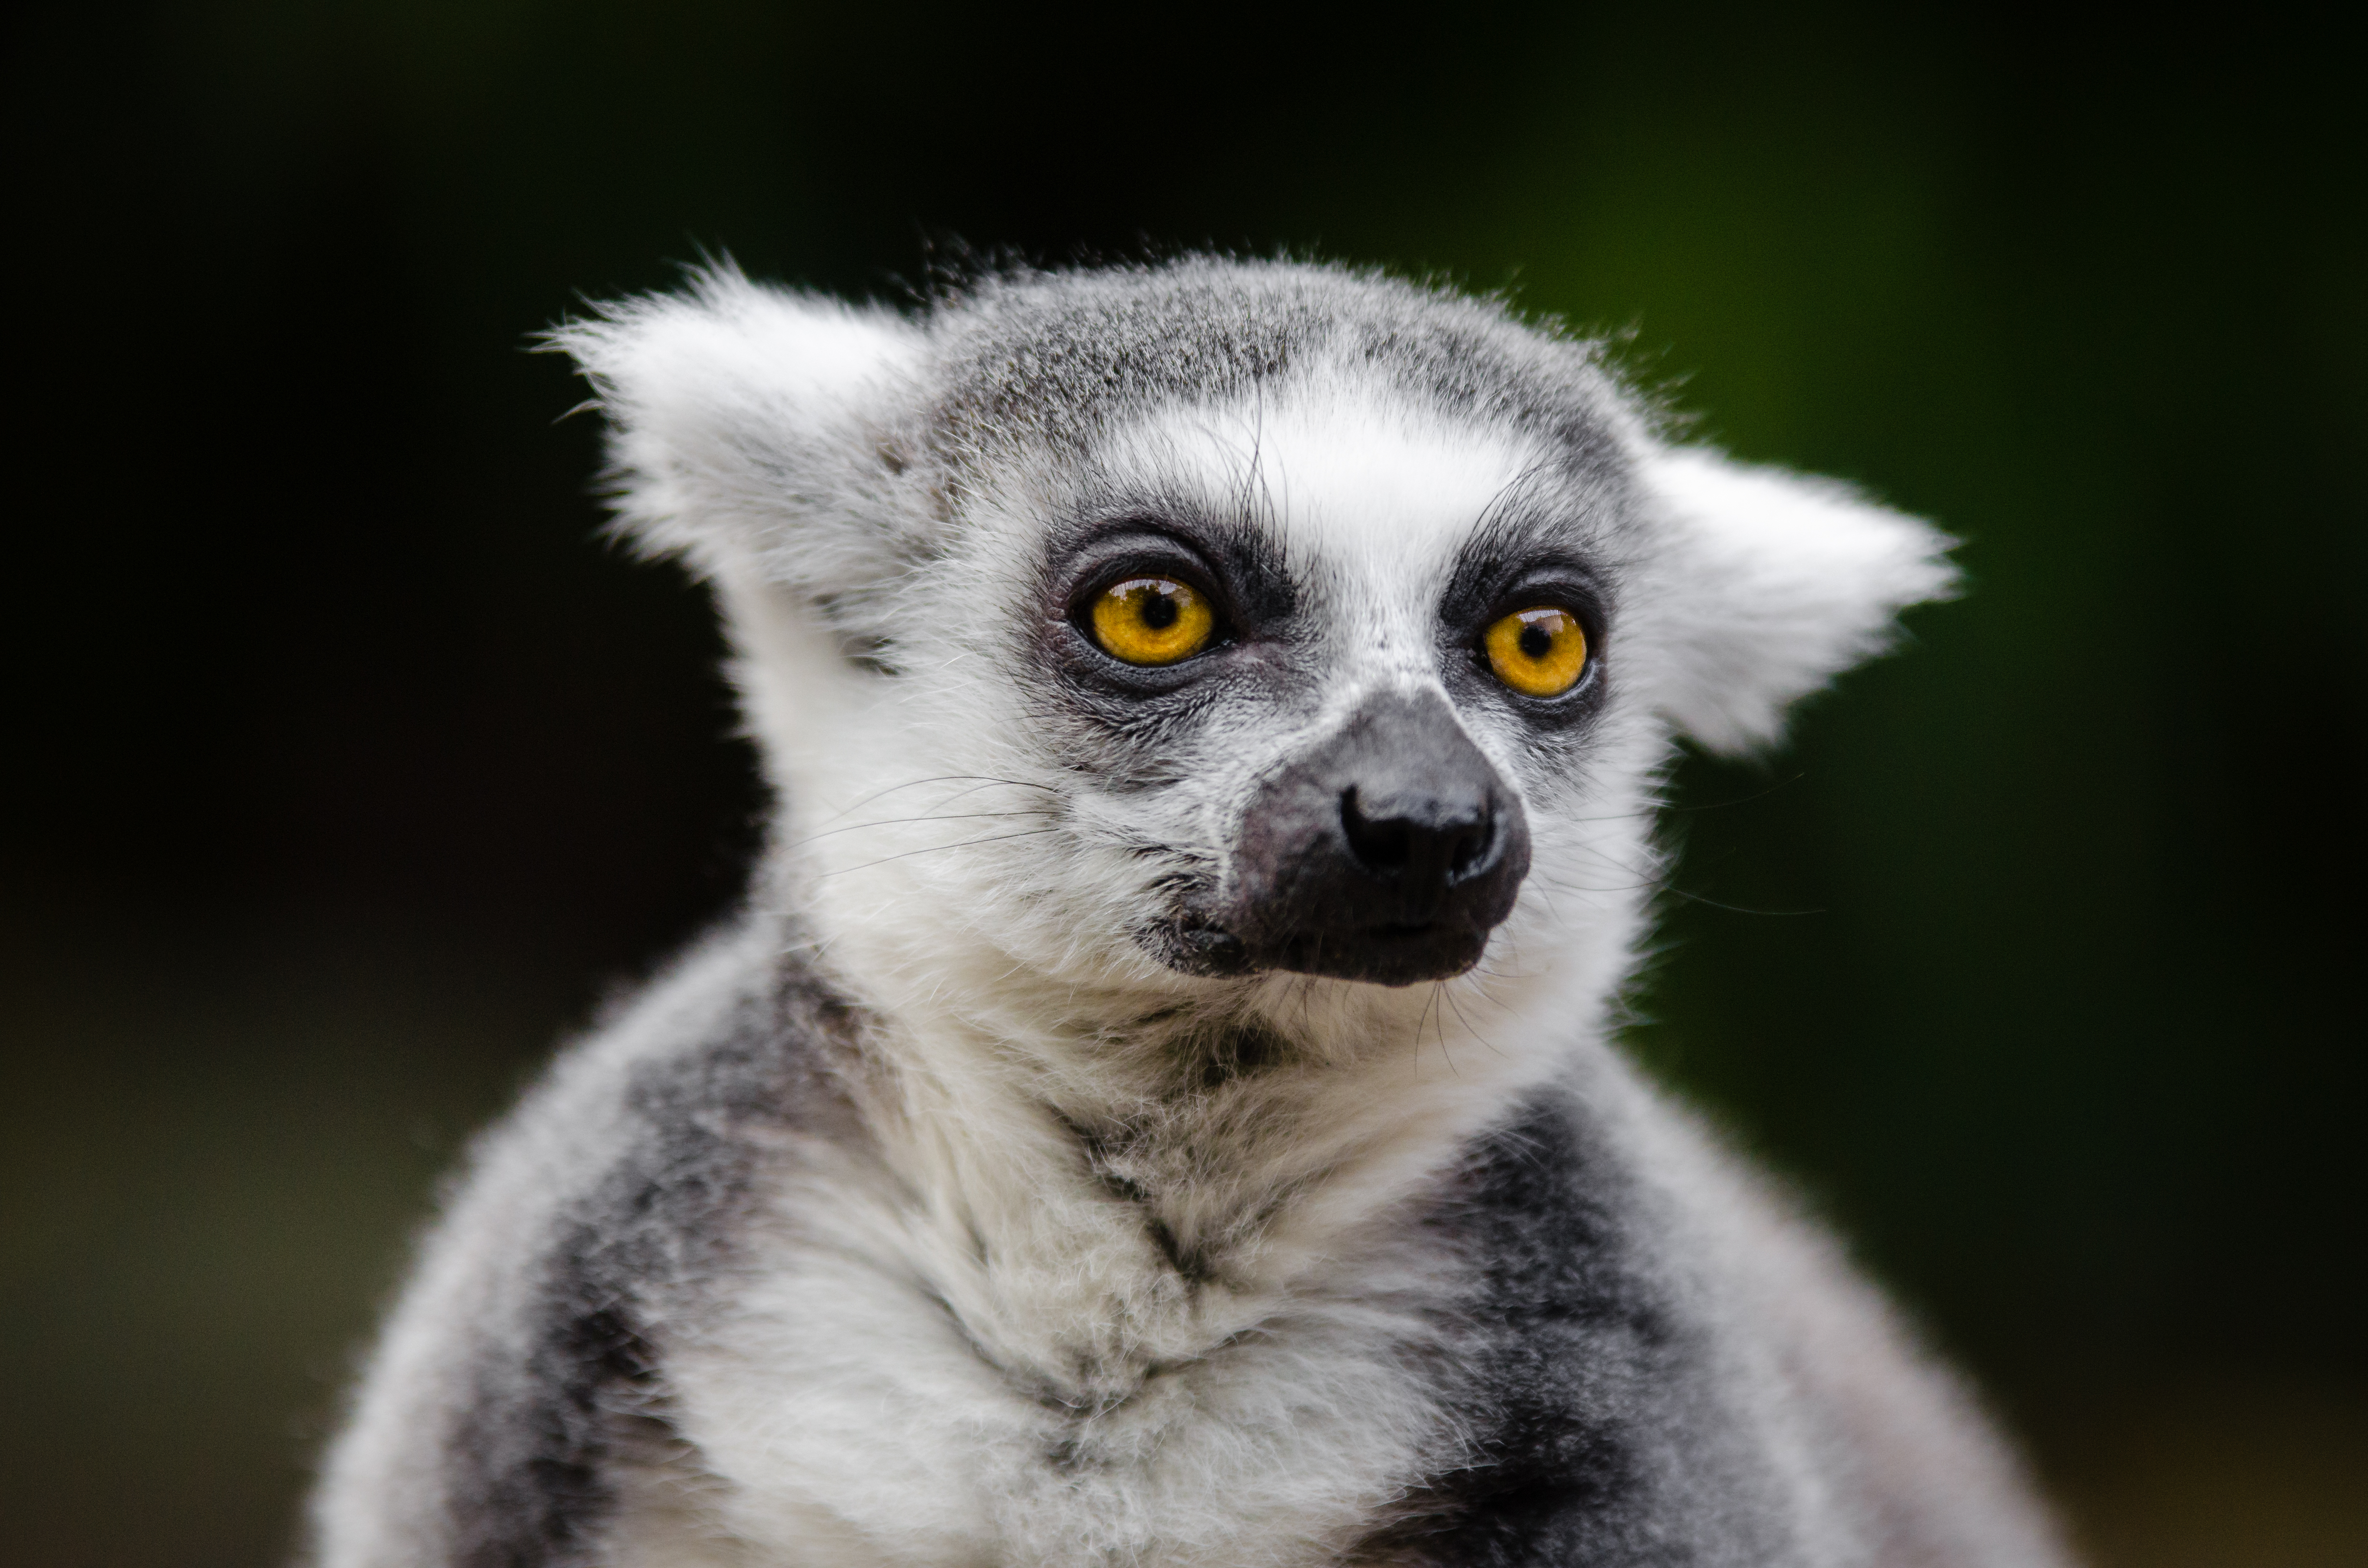
wildlife, mammal, fauna, primate, close up, whiskers, vertebrate, lemur, loris, pygmy slow loris